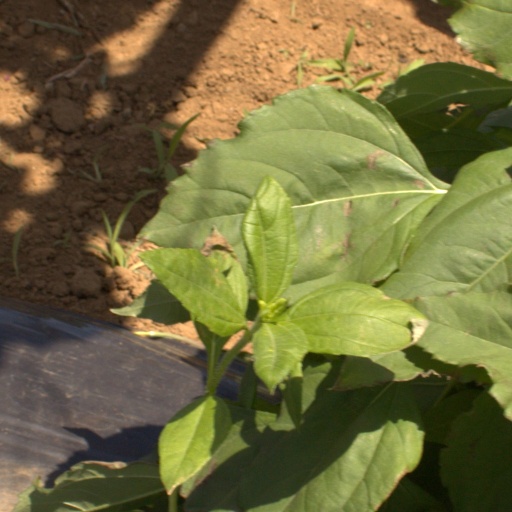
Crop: Jerusalem artichoke